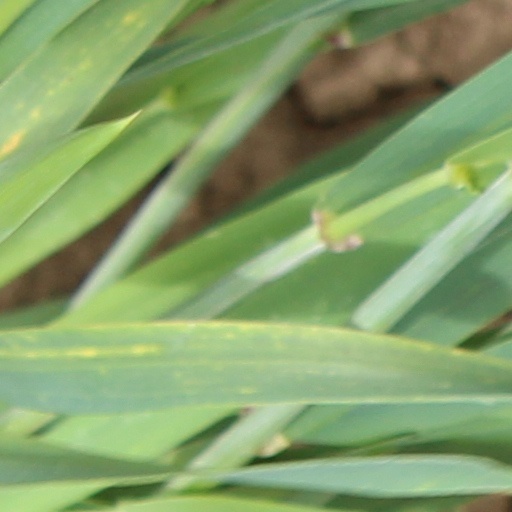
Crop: wheat